SeaChoice

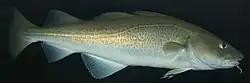
Atlantic cod ("Gadus morhua") is one of 14 SeaChoice priority species for conservation and management.

These efforts are supported by SeaChoice partner organization engagement in fisheries and aquaculture management, policy fora and project based incentives for improved fishing and farming practices.